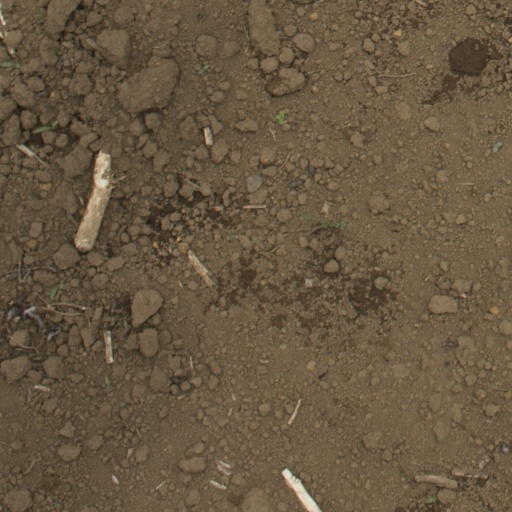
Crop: Jerusalem artichoke